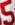
Number: 5